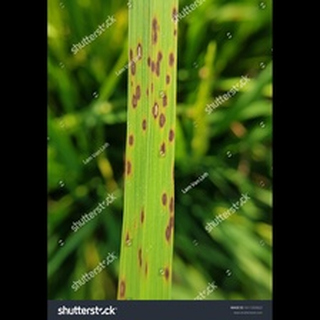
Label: wheat_tan_spot